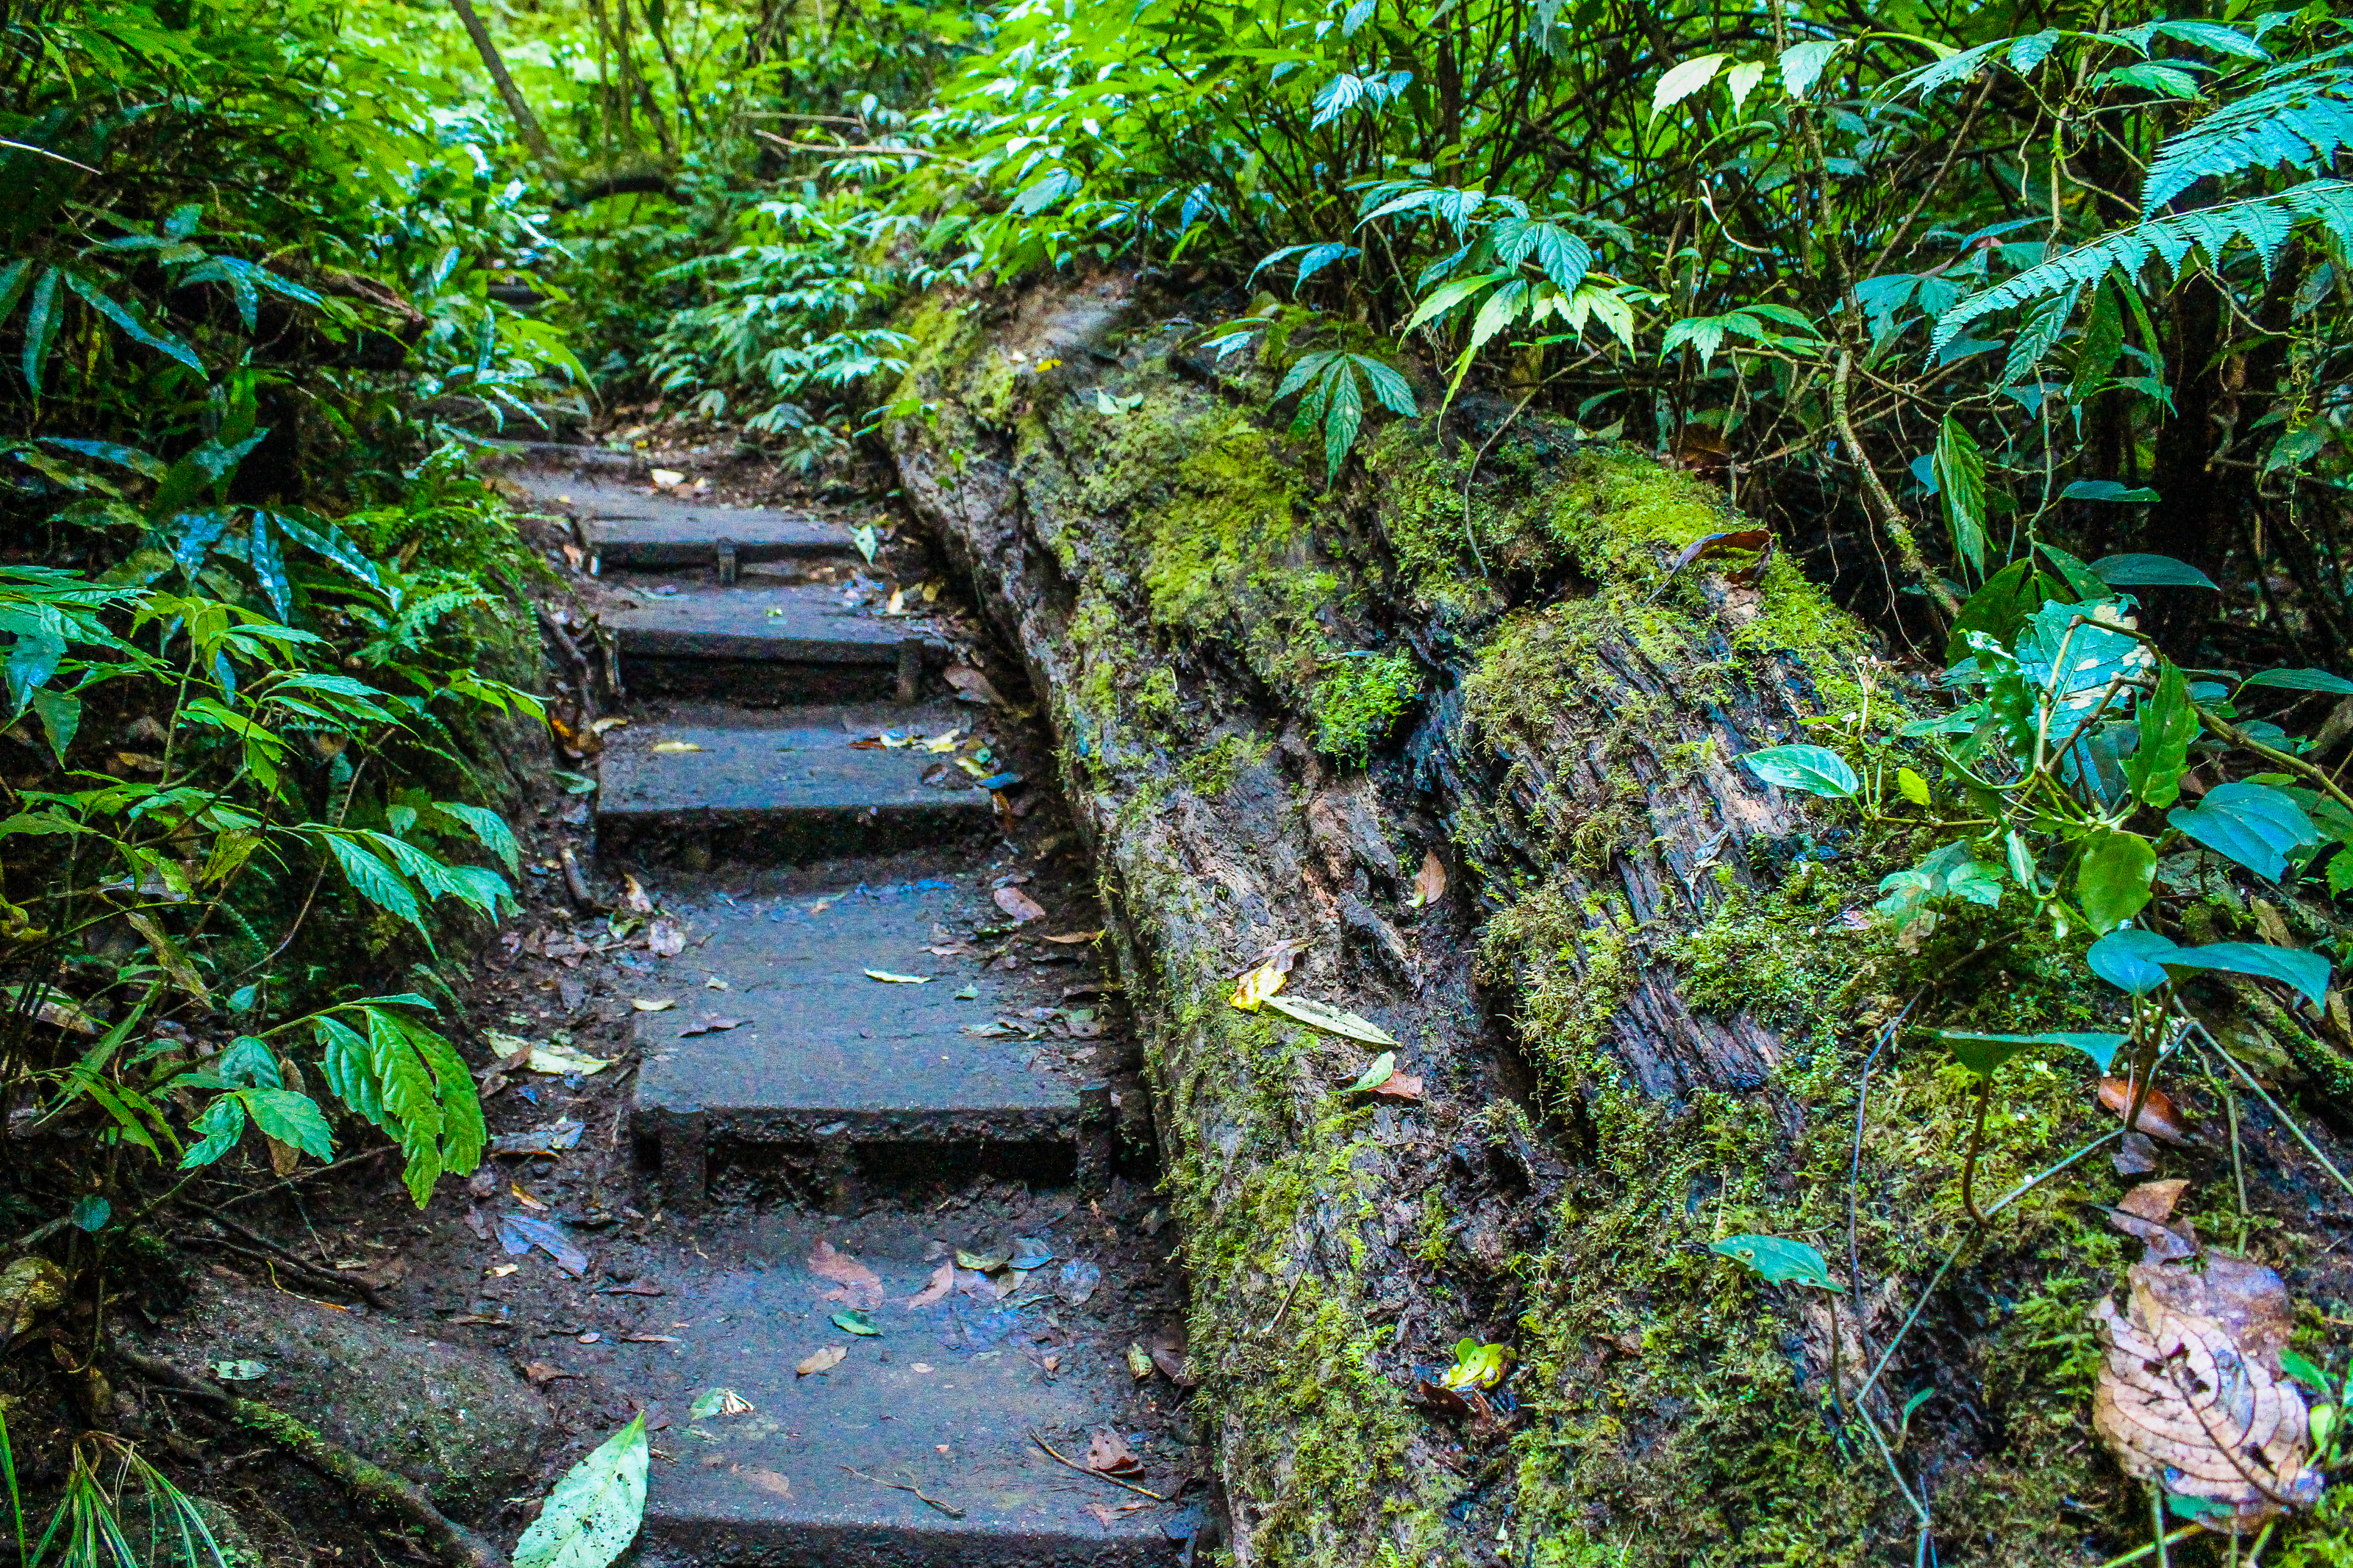
nature, park, forest, green, tree, wood, leaf, plant, thailand, chiangmai, landscape, natural, national, tropical, wild, inthanon, outdoor, rainforest, beautiful, environment, rain, evergreen, scenery, asia, travel, moss, sunshine, tourism, background, jungle, vegetation, nature reserve, natural environment, water, walkway, botany, trail, valdivian temperate rain forest, watercourse, state park, old growth forest, botanical garden, national park, stream, stairs, shrub, garden, path, wildlife, groundcover, vascular plant, river, woodland, walking